Emiliana de Zubeldia

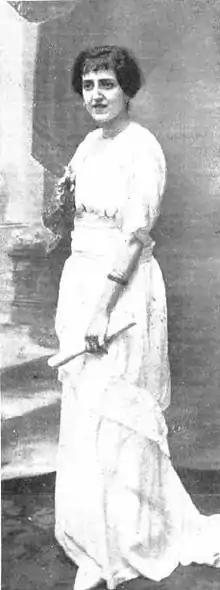
Emiliana de Zubeldía

Emiliana de Zubeldía Inda (6 December 1888 – 26 May 1987) was a Spanish pianist and composer. She is known for her piano, choral, and solo voice compositions.